Albania–United States relations

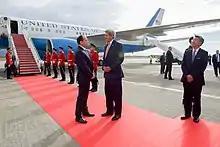
President Nishani meets with John Kerry during his official visit in Tirana, February 14, 2016

In 2003, Albania and the U.S. signed and ratified a number of agreements, including a treaty on the prevention of proliferation of weapons of mass destruction and the promotion of defense and military relations; the Adriatic Charter; and an agreement regarding the non-surrender of persons to the International Criminal Court. The U.S. strongly supported Albania's European Union and NATO membership goals. Working towards NATO membership, the U.S. and Albania signed a Supplementary Agreement to the Partnership for Peace Status of Forces Agreement, an important step in strengthening bilateral cooperation and enhancing security, peace, and stability in the region. In April 2008, NATO invited Albania to join the alliance, and in October 2008, US President George W. Bush signed Albania NATO protocols, saying, "The people of Albania and Croatia are helping move the world closer to a great triumph of history — a Europe that is whole, a Europe that is free and a Europe that is at peace." Albania joined NATO in 2009 along with Croatia, further strengthening Albanian–American relations.